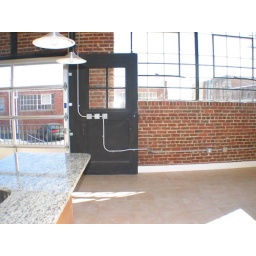
Garage door right next to the kitchen area in the great room!!